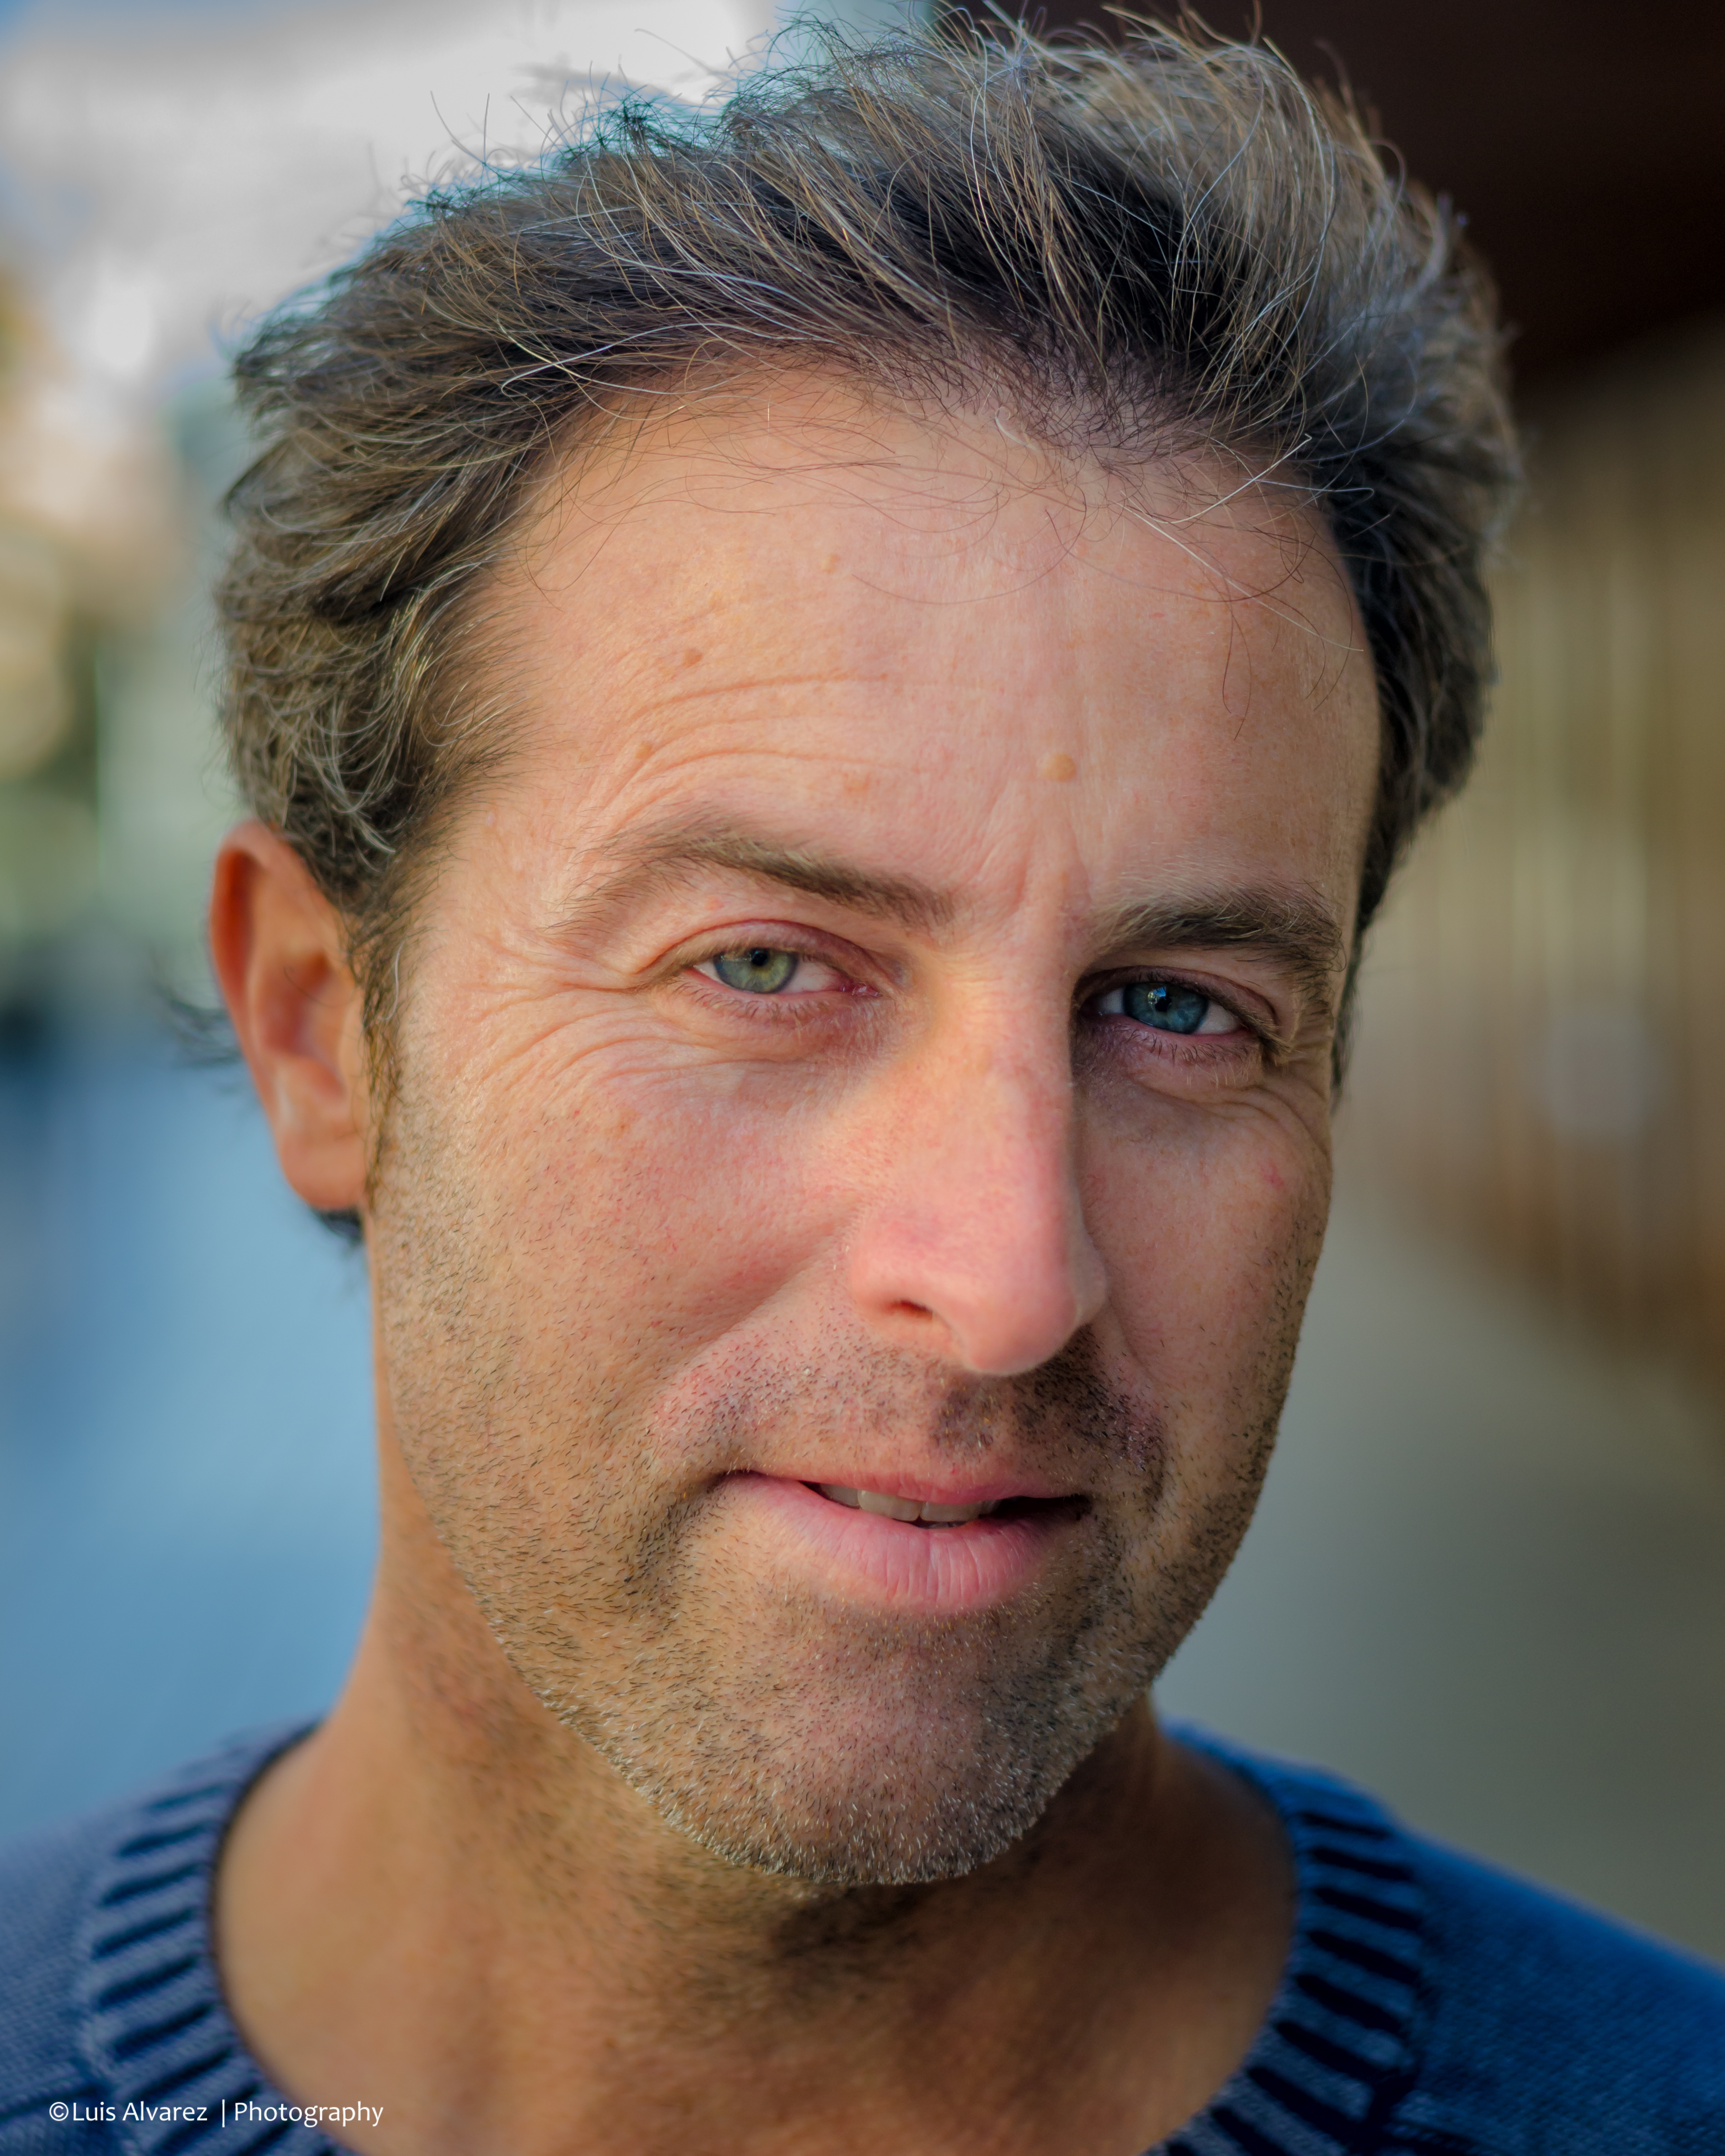
man, outdoor, person, creative, hair, street, camera, photography, city, male, portrait, lens, crop, color, nikon, facial expression, hairstyle, smile, beard, senior citizen, close up, flickr, face, nose, candid, spain, 50mm, eye, head, skin, catalonia, commons, prime, faces, snap, d7000, moment, unposed, decisive, souls, luis, streettog, tog, collecting, salou, alvarez, marra, going, forehead, barechestedness, facial hair